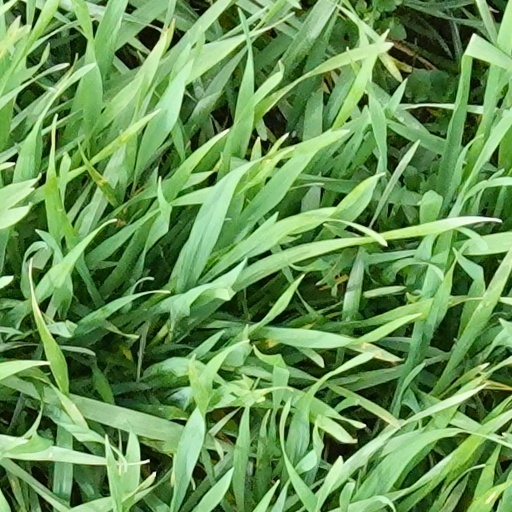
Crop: wheat